Vincenzo Florio Sr.

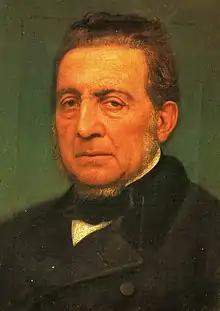
Vincenzo Florio Sr.

Vincenzo Florio Sr. (Bagnara Calabra, 4 April 1799 – Palermo, 11 September 1868) was an Italian entrepreneur and politician, member of the rich Florio economic dynasty, one of the wealthiest Sicilian families during the late 19th century.